Anwar Sadat

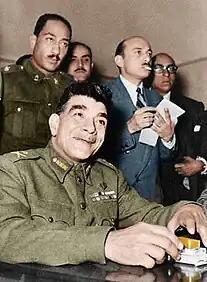

During World War II, Sadat, a member of the fascist and ultranationalist Young Egypt Party, collaborated with Nazi Germany in Egypt as part of Operation Salam. There were meetings and talk amongst some pro-Axis junior officers of a potential revolt, and Sadat later said that he'd wanted to make Egypt "a second Iraq". After the Abdeen Palace incident, Sadat furthered his plans for a coup, but Muslim Brotherhood leader Hassan al-Banna declined to support the plot. He then met with two German agents in Cairo to discuss his plan, but was arrested and imprisoned for much of the war. By the end of the conflict, Sadat had already met with the secret society that decided to assassinate Amin Osman, Minister of Finance in the Wafd Party government, and the head of the Egyptian-British Friendship Society, due to his strong sympathies towards the British. Osman was assassinated in January 1946. Following the assassination of Amin Osman, Sadat returned again and finally to prison.